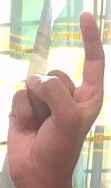
ASL sign: Z